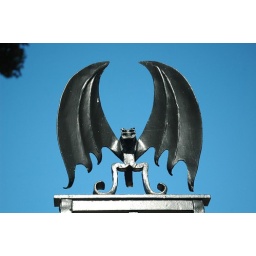
detail of the fence around stephen king's house